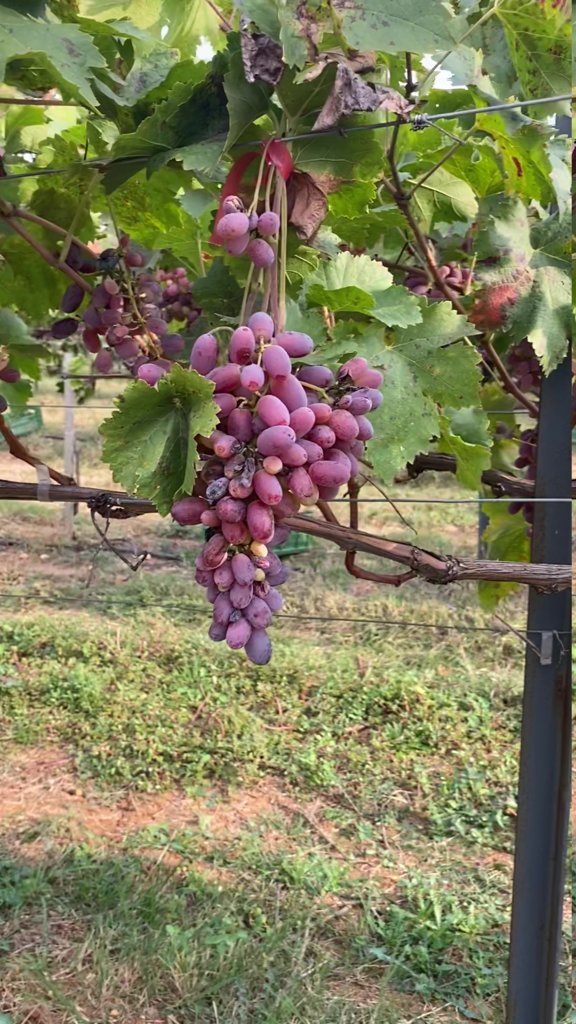
Berries visible: 98
Grape clusters: 3